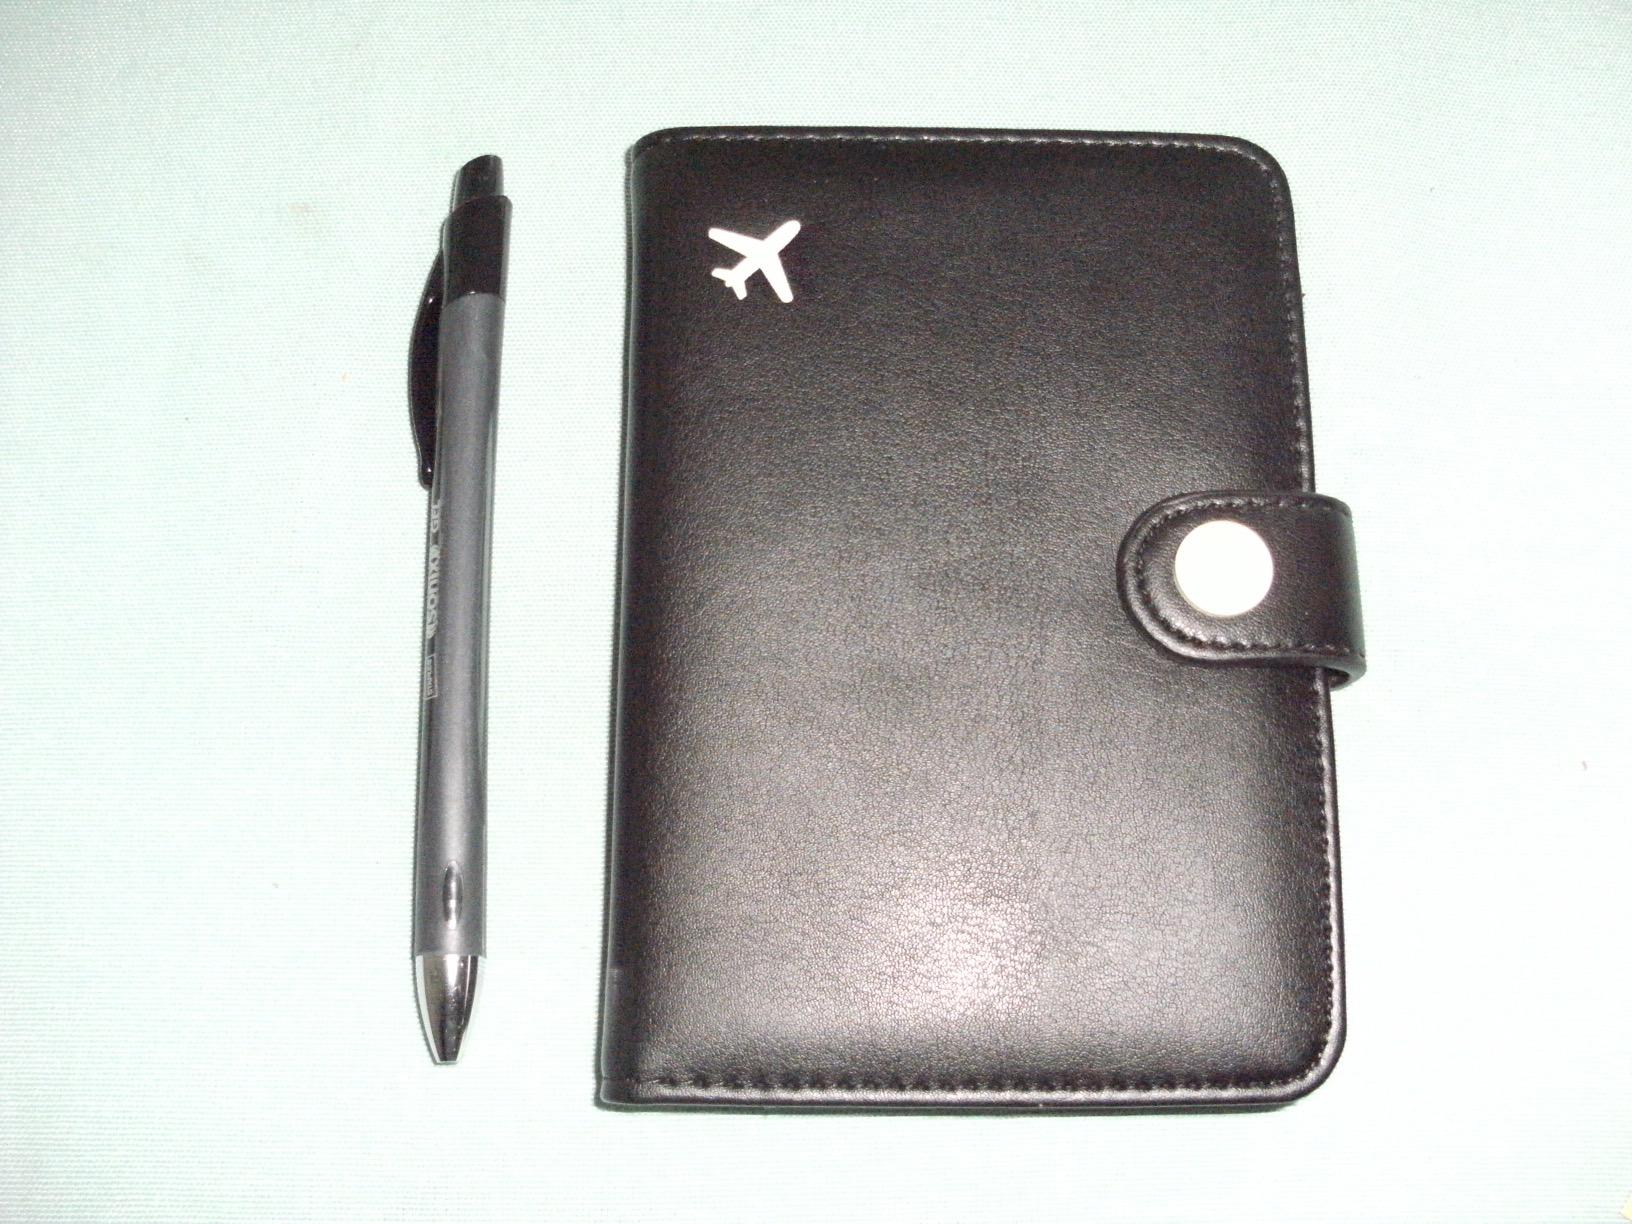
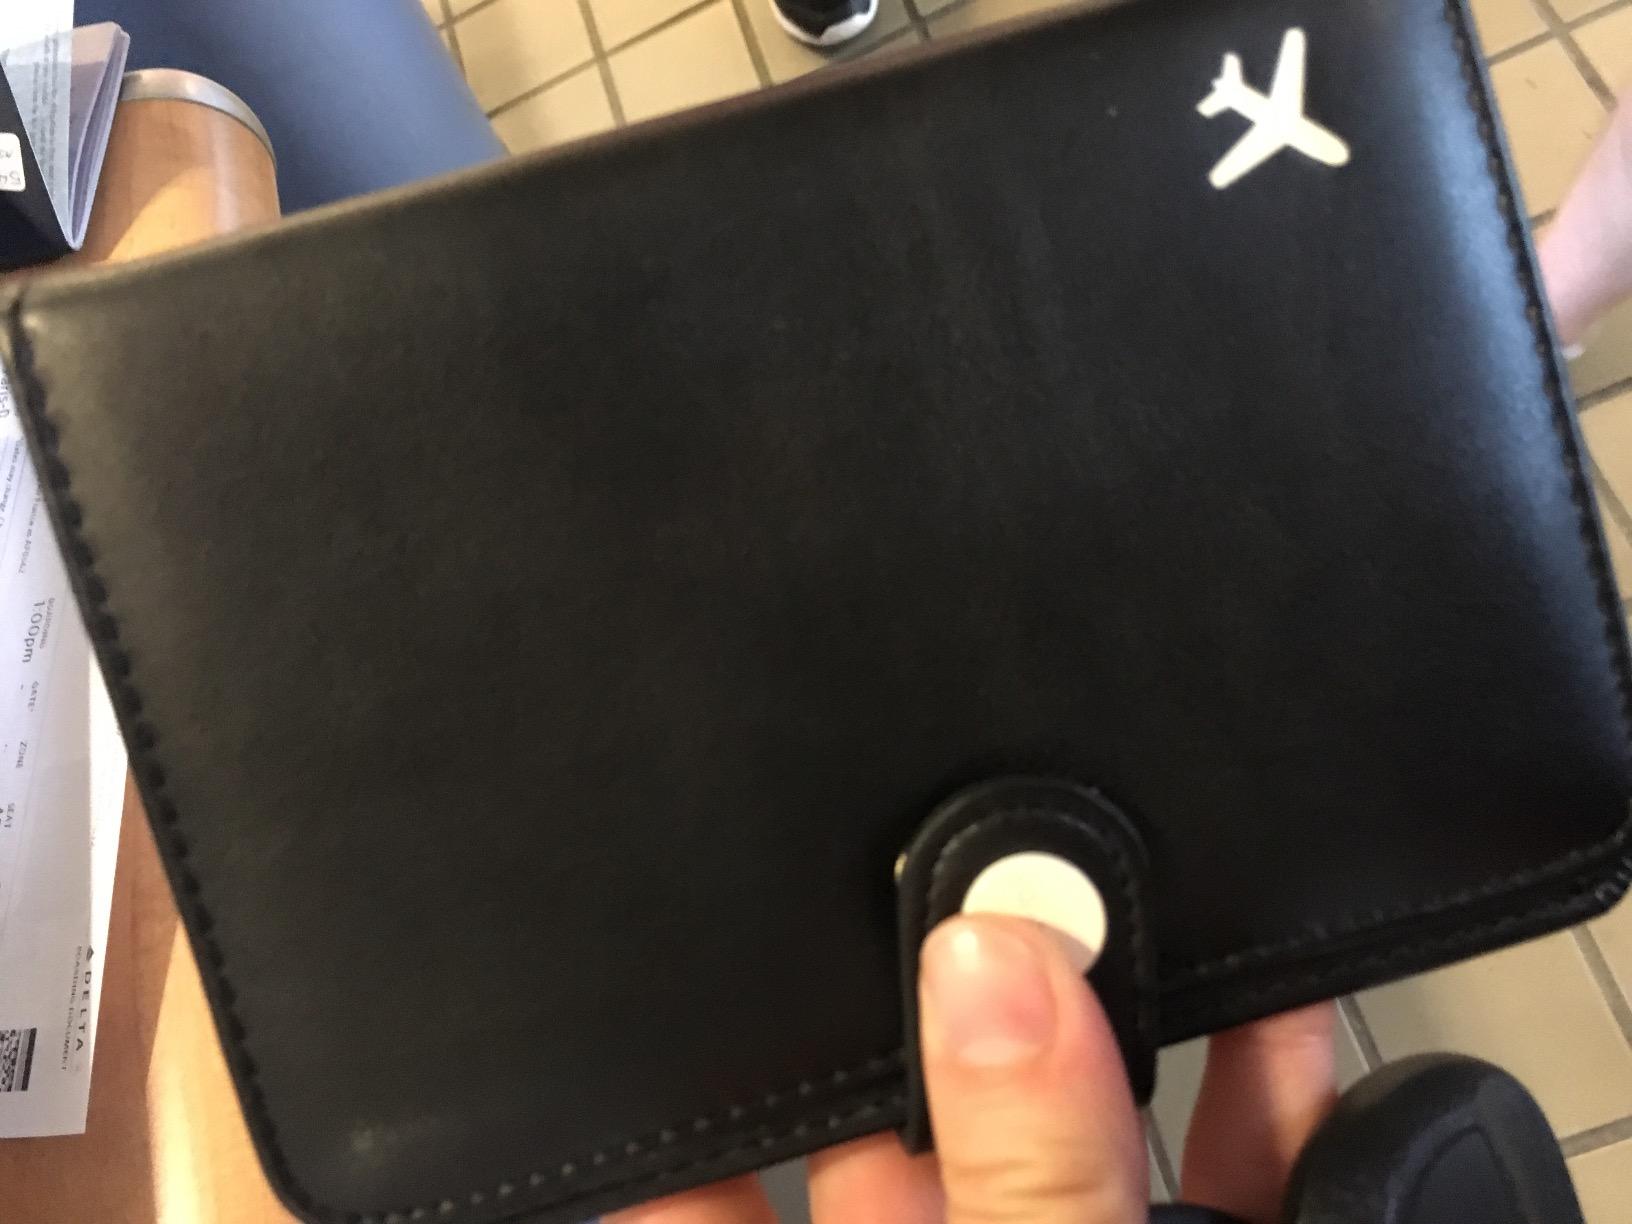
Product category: accessories_wallet
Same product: yes